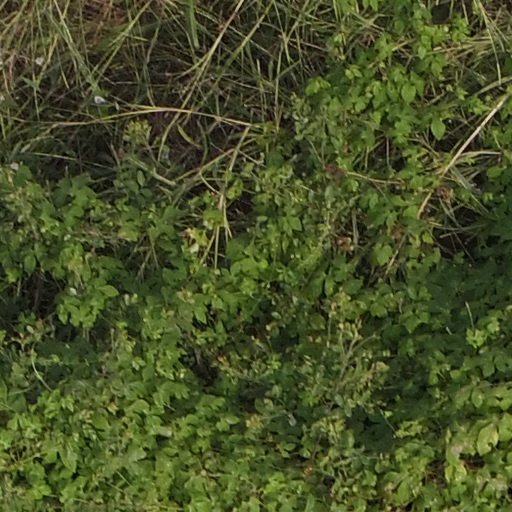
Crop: maize; corn